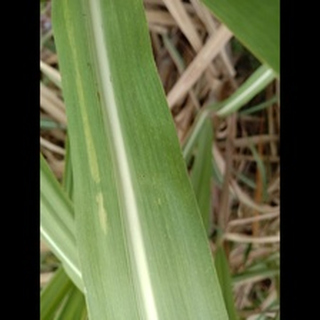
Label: sugarcane_mosaic